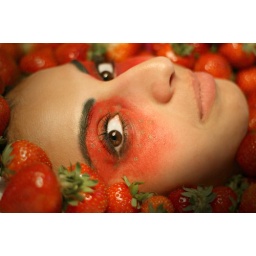
Strawberry girl Sanaz--I think she looks amazing in red makeup